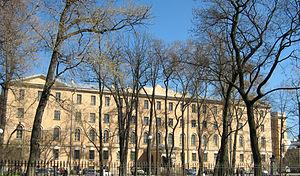
Bâtiment de l'ancien lycée impérial Alexandre, au 21 de la perspective Kamennoostrovski (Saint-Pétersbourg). Русский: Здание Александровского лицея в Санкт-Петербурге (Каменноостровский проспект, 21, у пересечения с Большой Монетной улицей).
Le lycée impérial Alexandre, en russe : Императорский Александровский лицей, est un ancien établissement d'enseignement secondaire de garçons situé à Saint-Pétersbourg dans un terrain limité par la perspective Kamennoostrovski, la rue Röntgen, et la grande rue de la Monnaie. L'ensemble architectural appartient à la liste du patrimoine fédéral protégé.